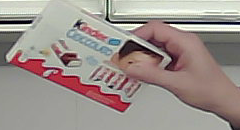
Product: kinder_chocolate